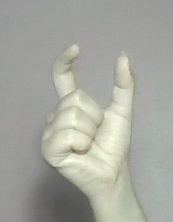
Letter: nun